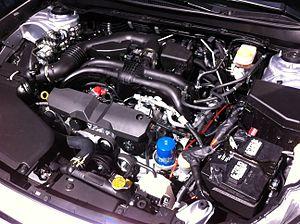
Subaru utilise un code à quatre ou cinq caractères pour identifier l'ensemble de ses moteurs.